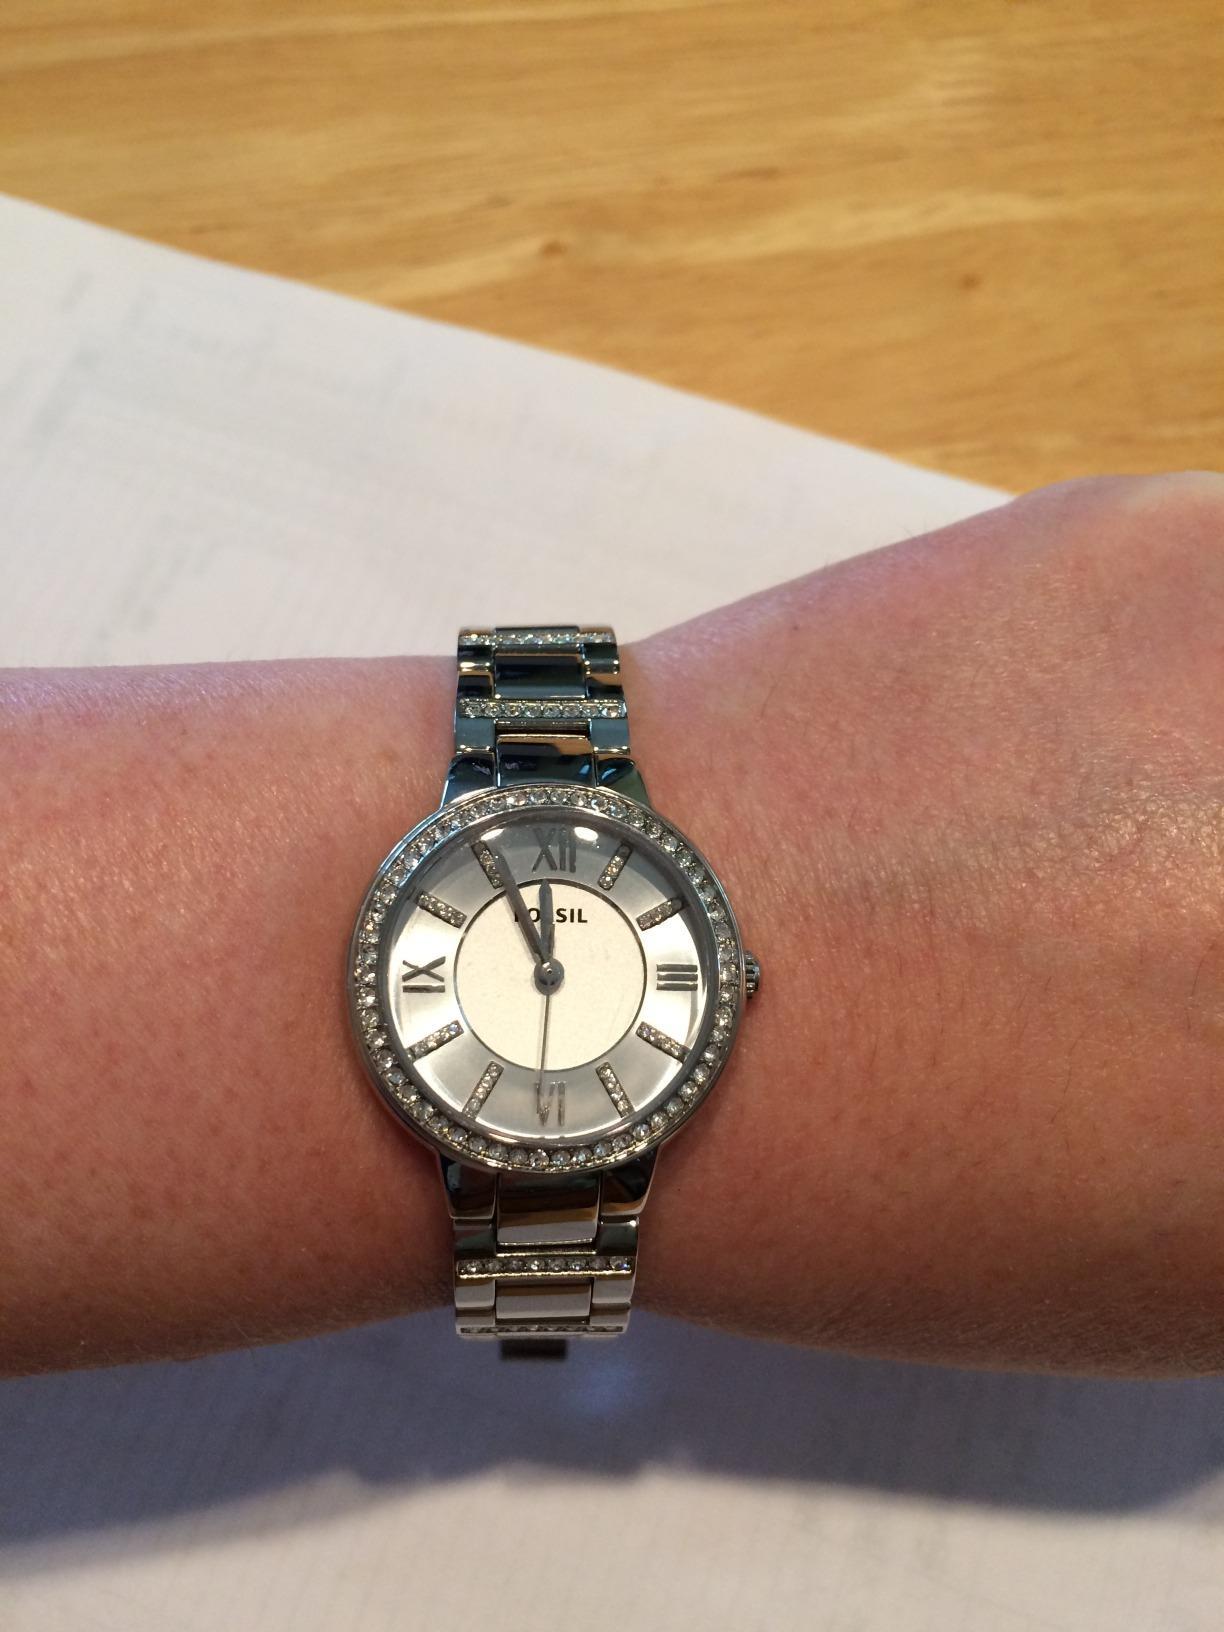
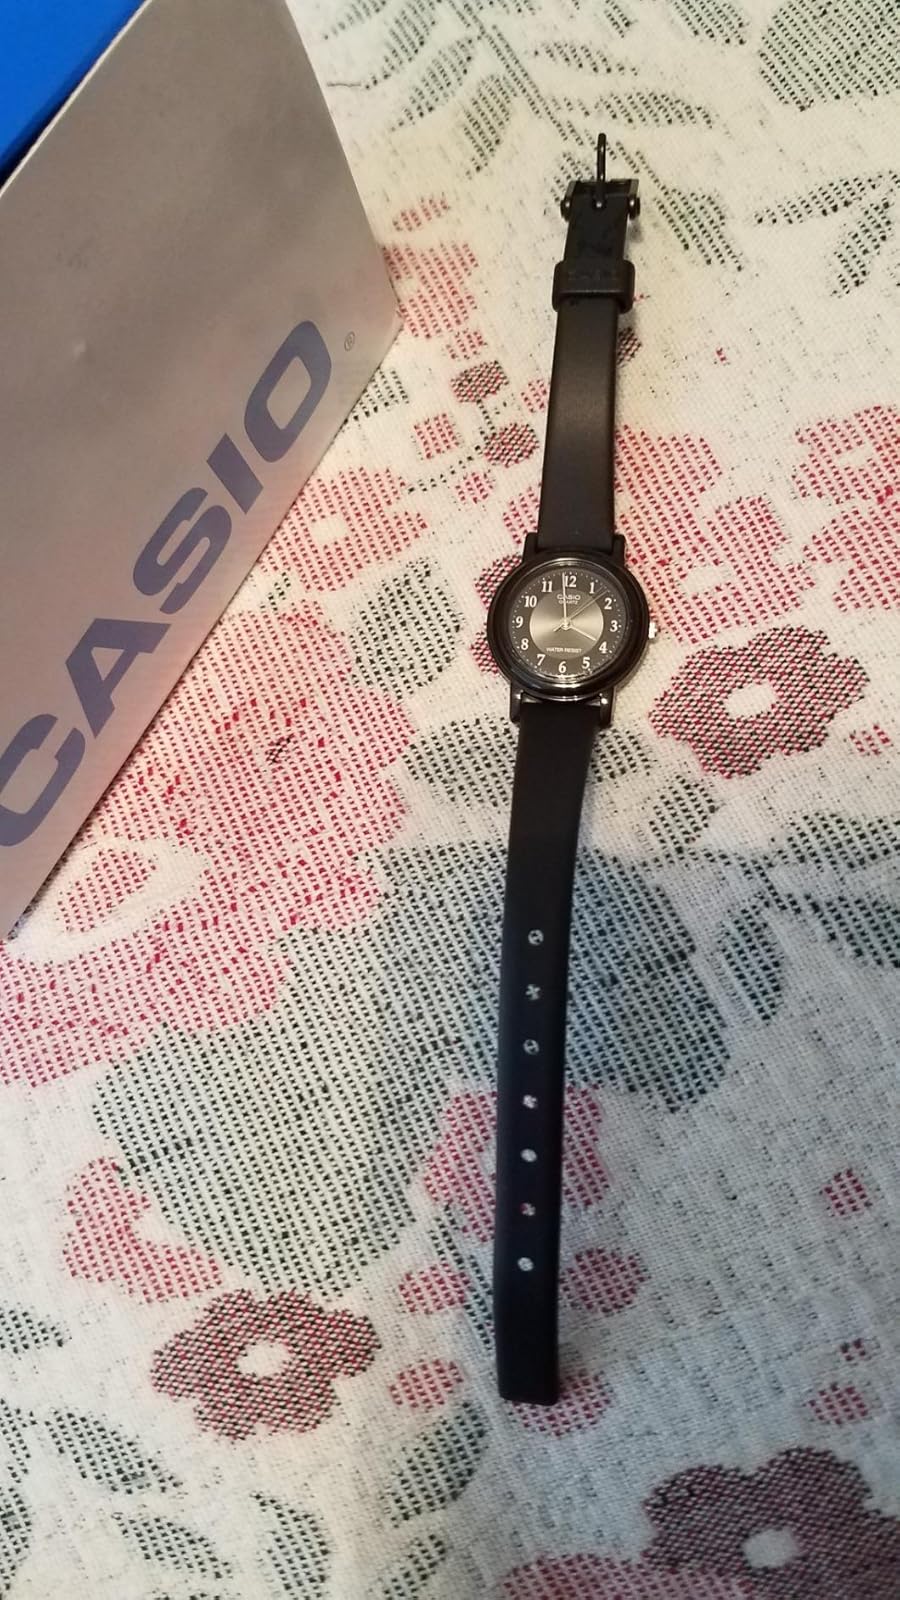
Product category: accessories_watch
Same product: no